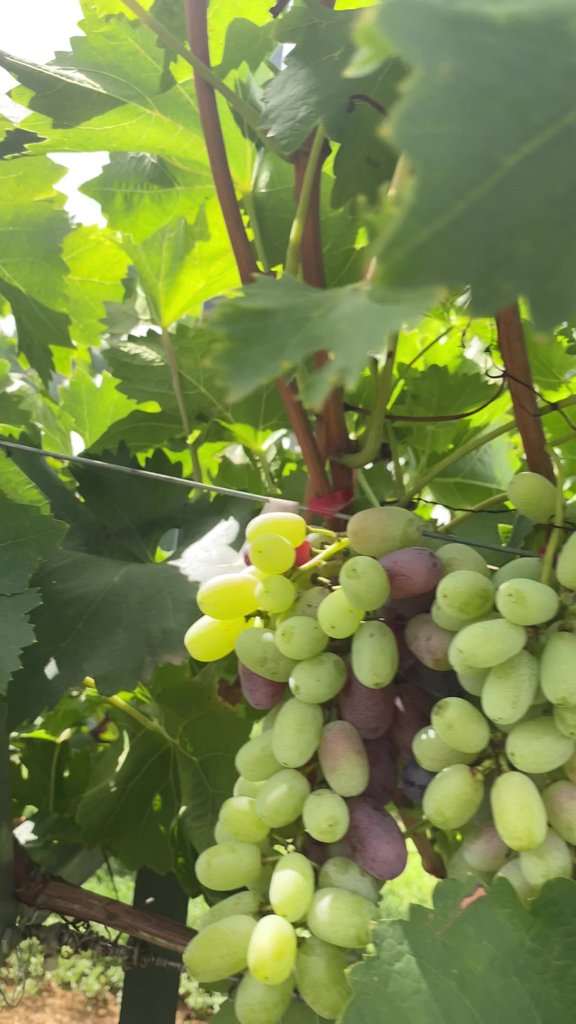
Berries visible: 69
Grape clusters: 2